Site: brandenburg
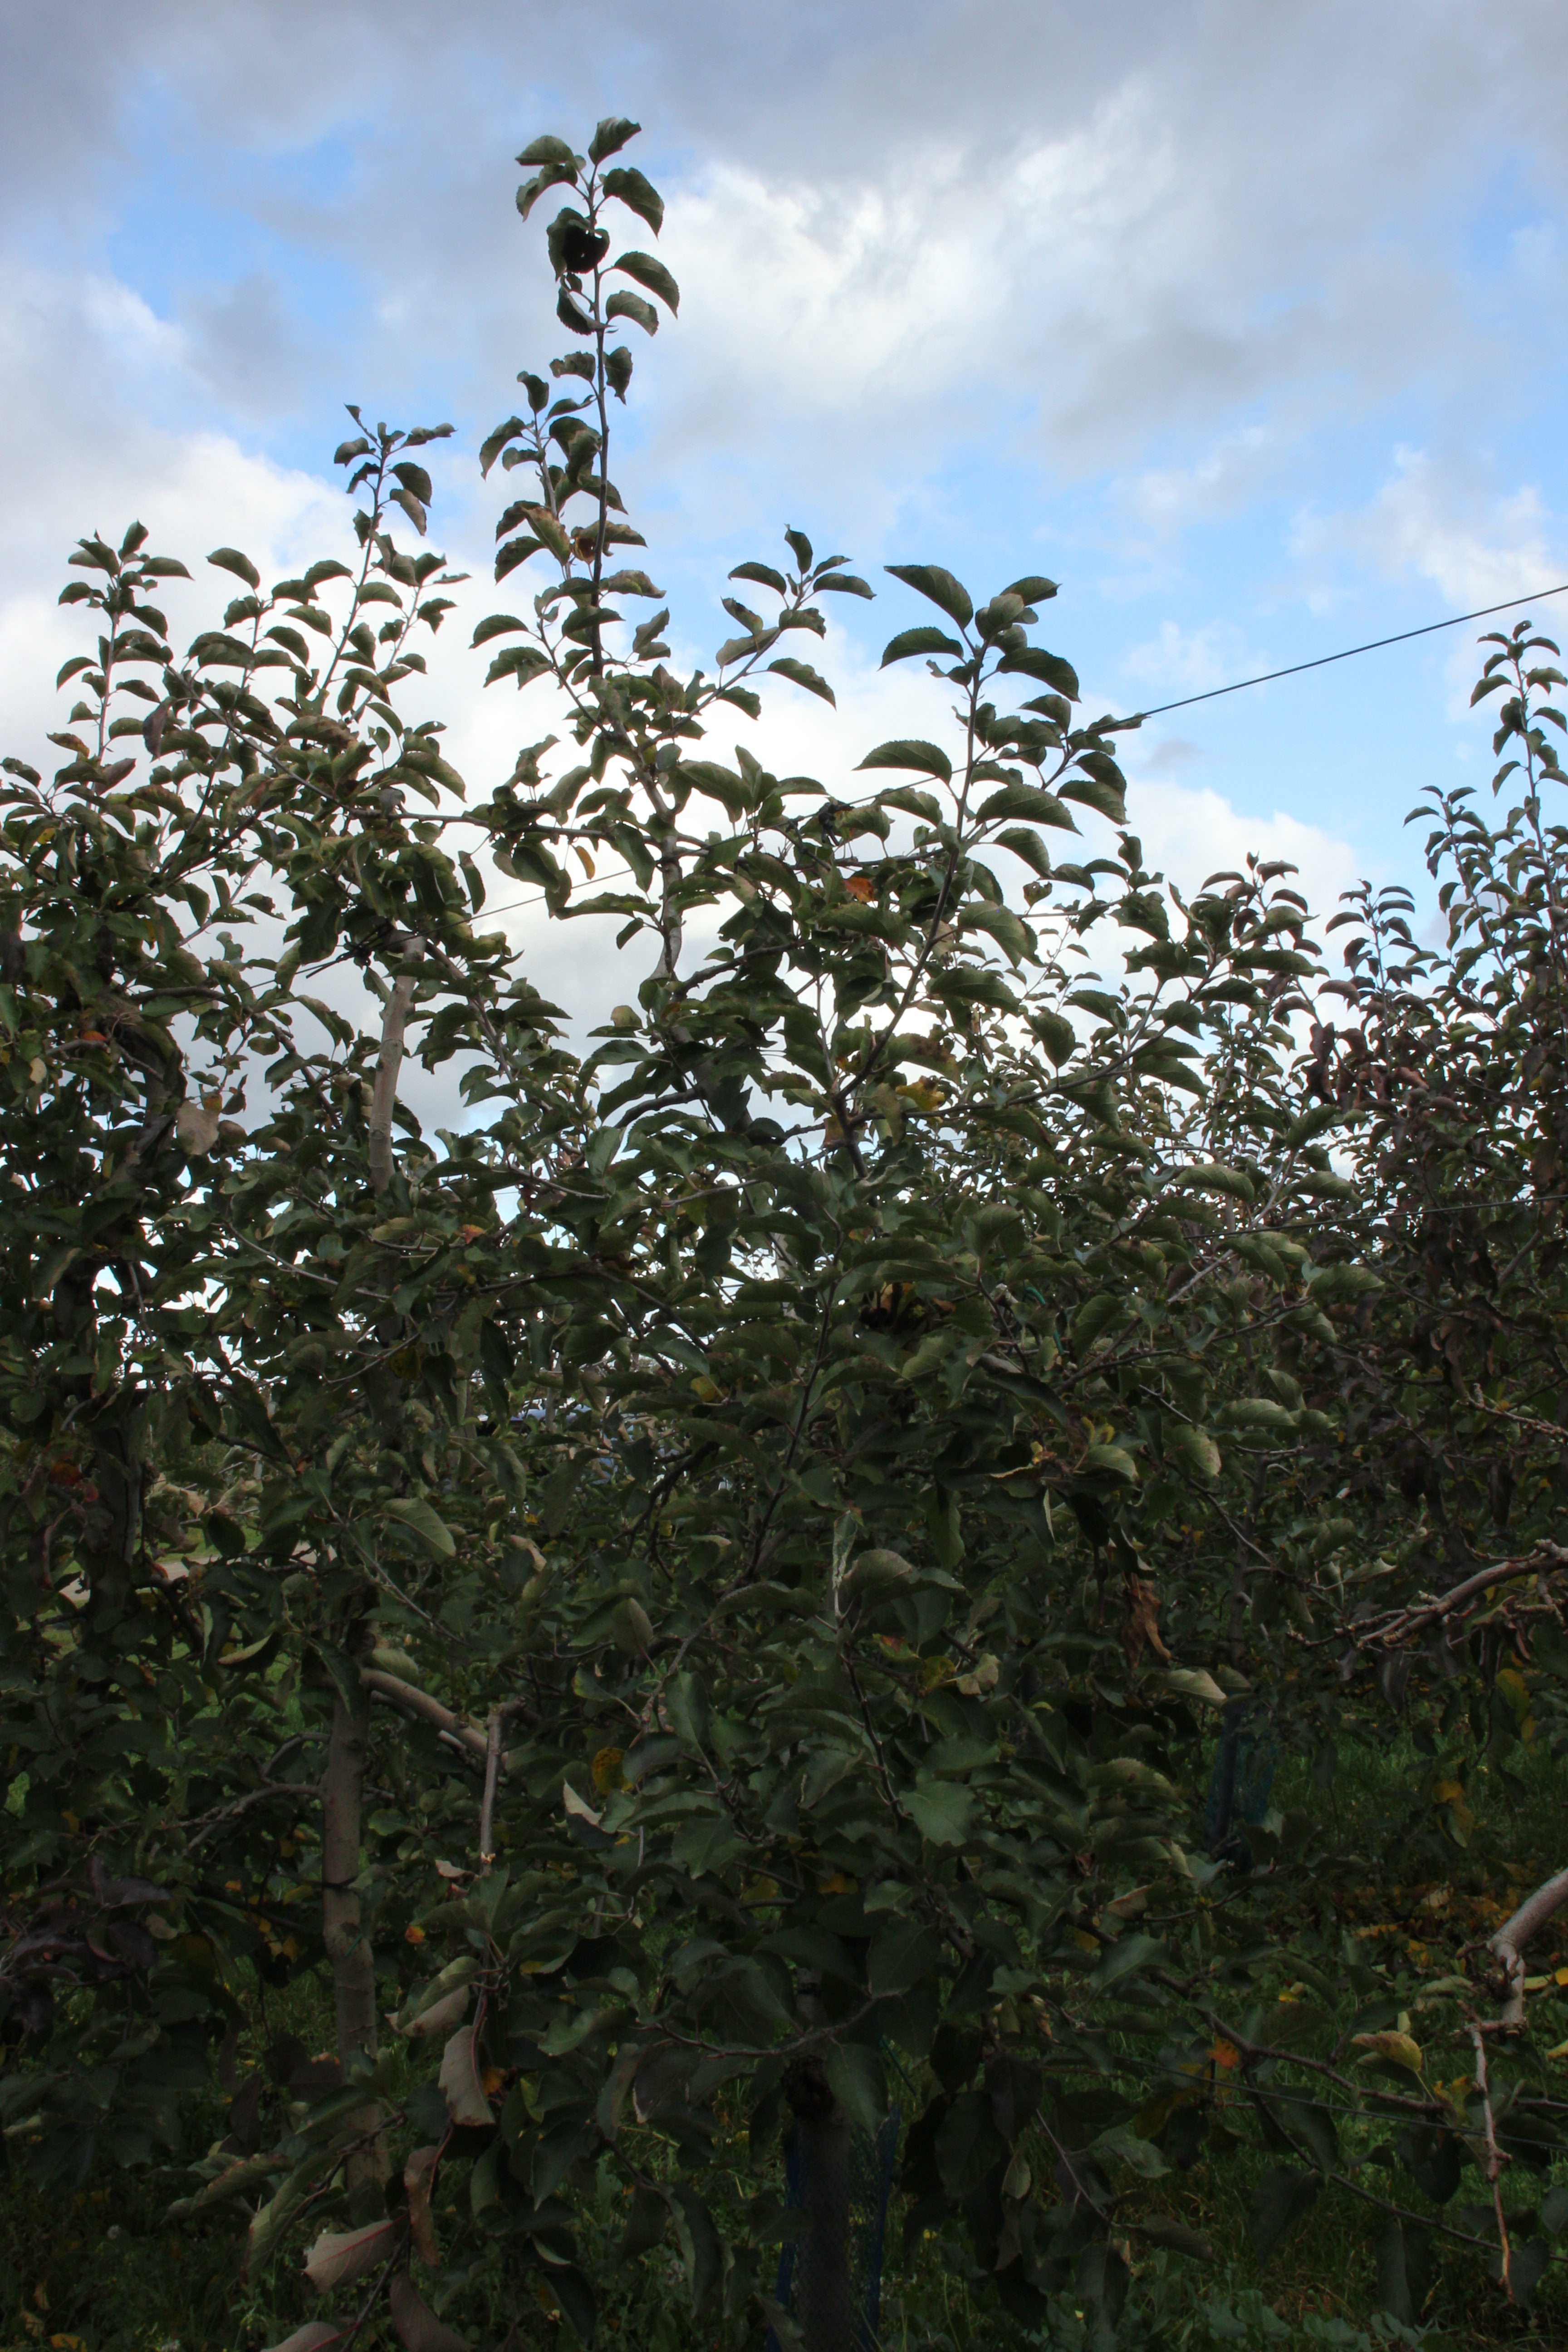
Growth stage (BBCH 91): Senescence, beginning of dormancy